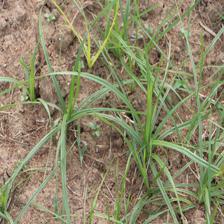
Label: Grass